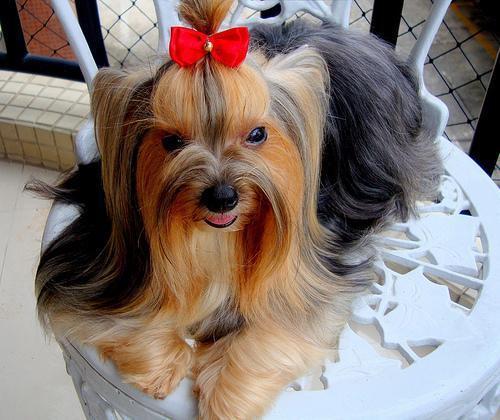
yorkshire terrier